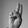
ASL letter: U